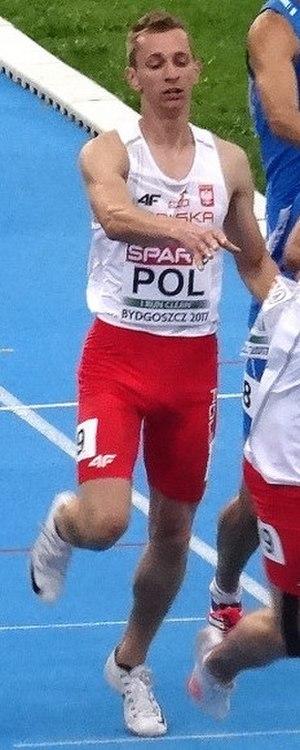
Przemysław Waściński est un athlète polonais, spécialiste du 400 m.